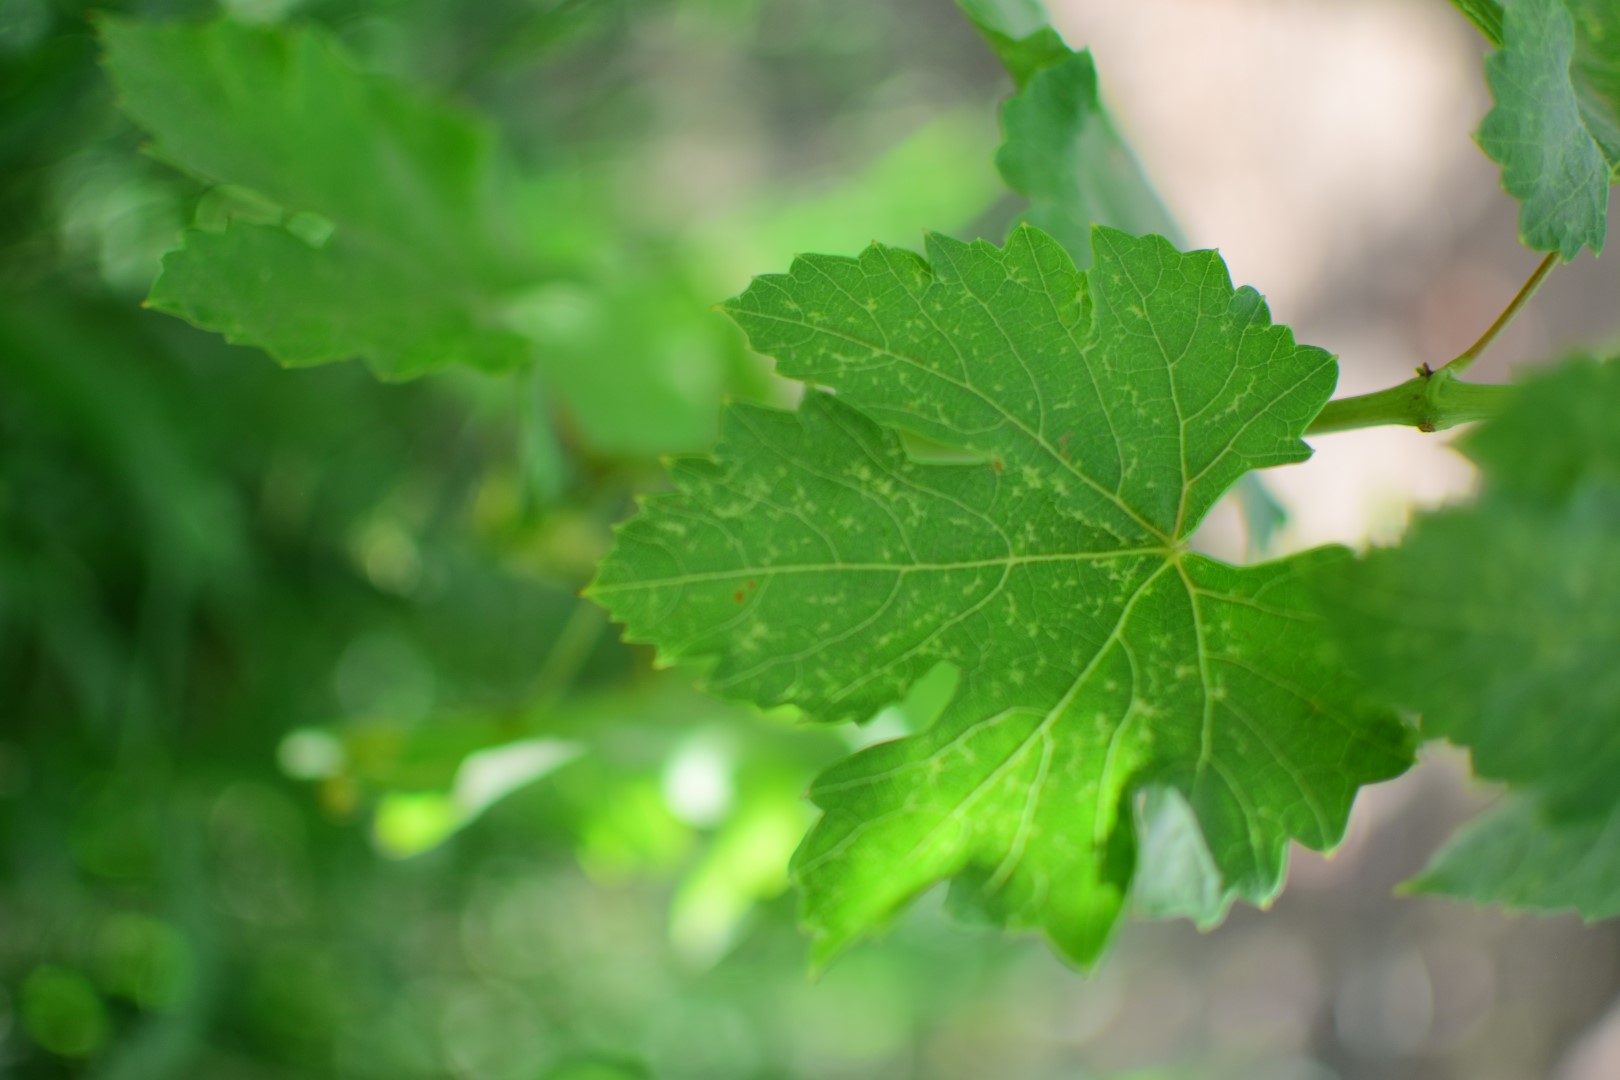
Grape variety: Shdah